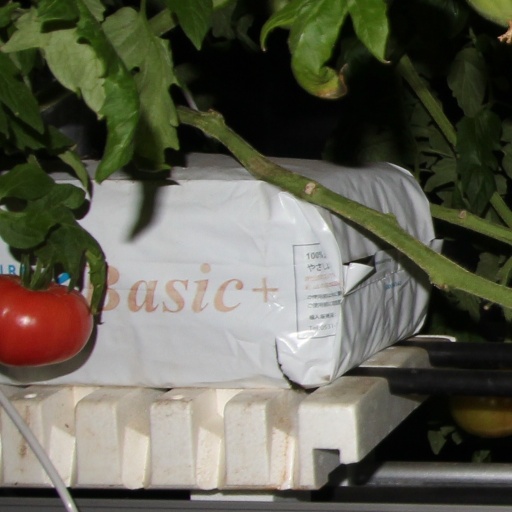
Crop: tomato